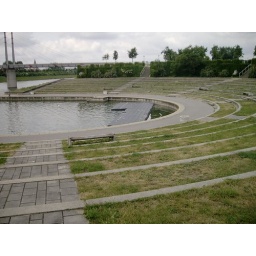
Swans like to swim here. People like to swim here too, but they are swimming in swan poo.